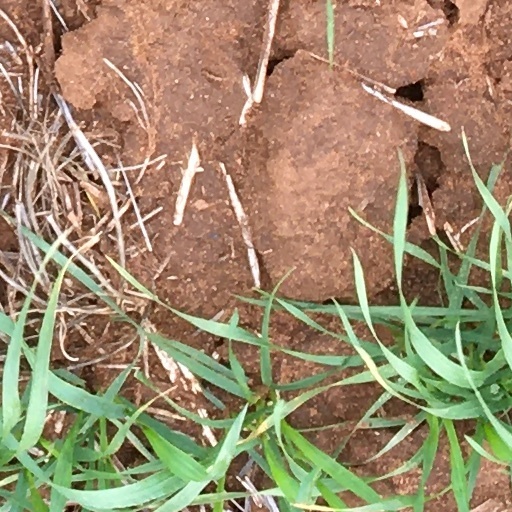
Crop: wheat